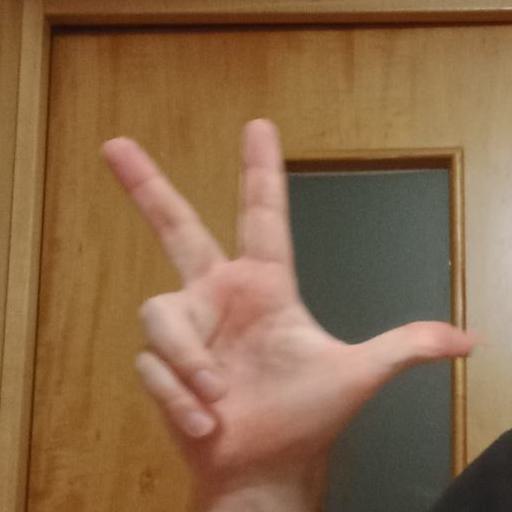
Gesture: three2